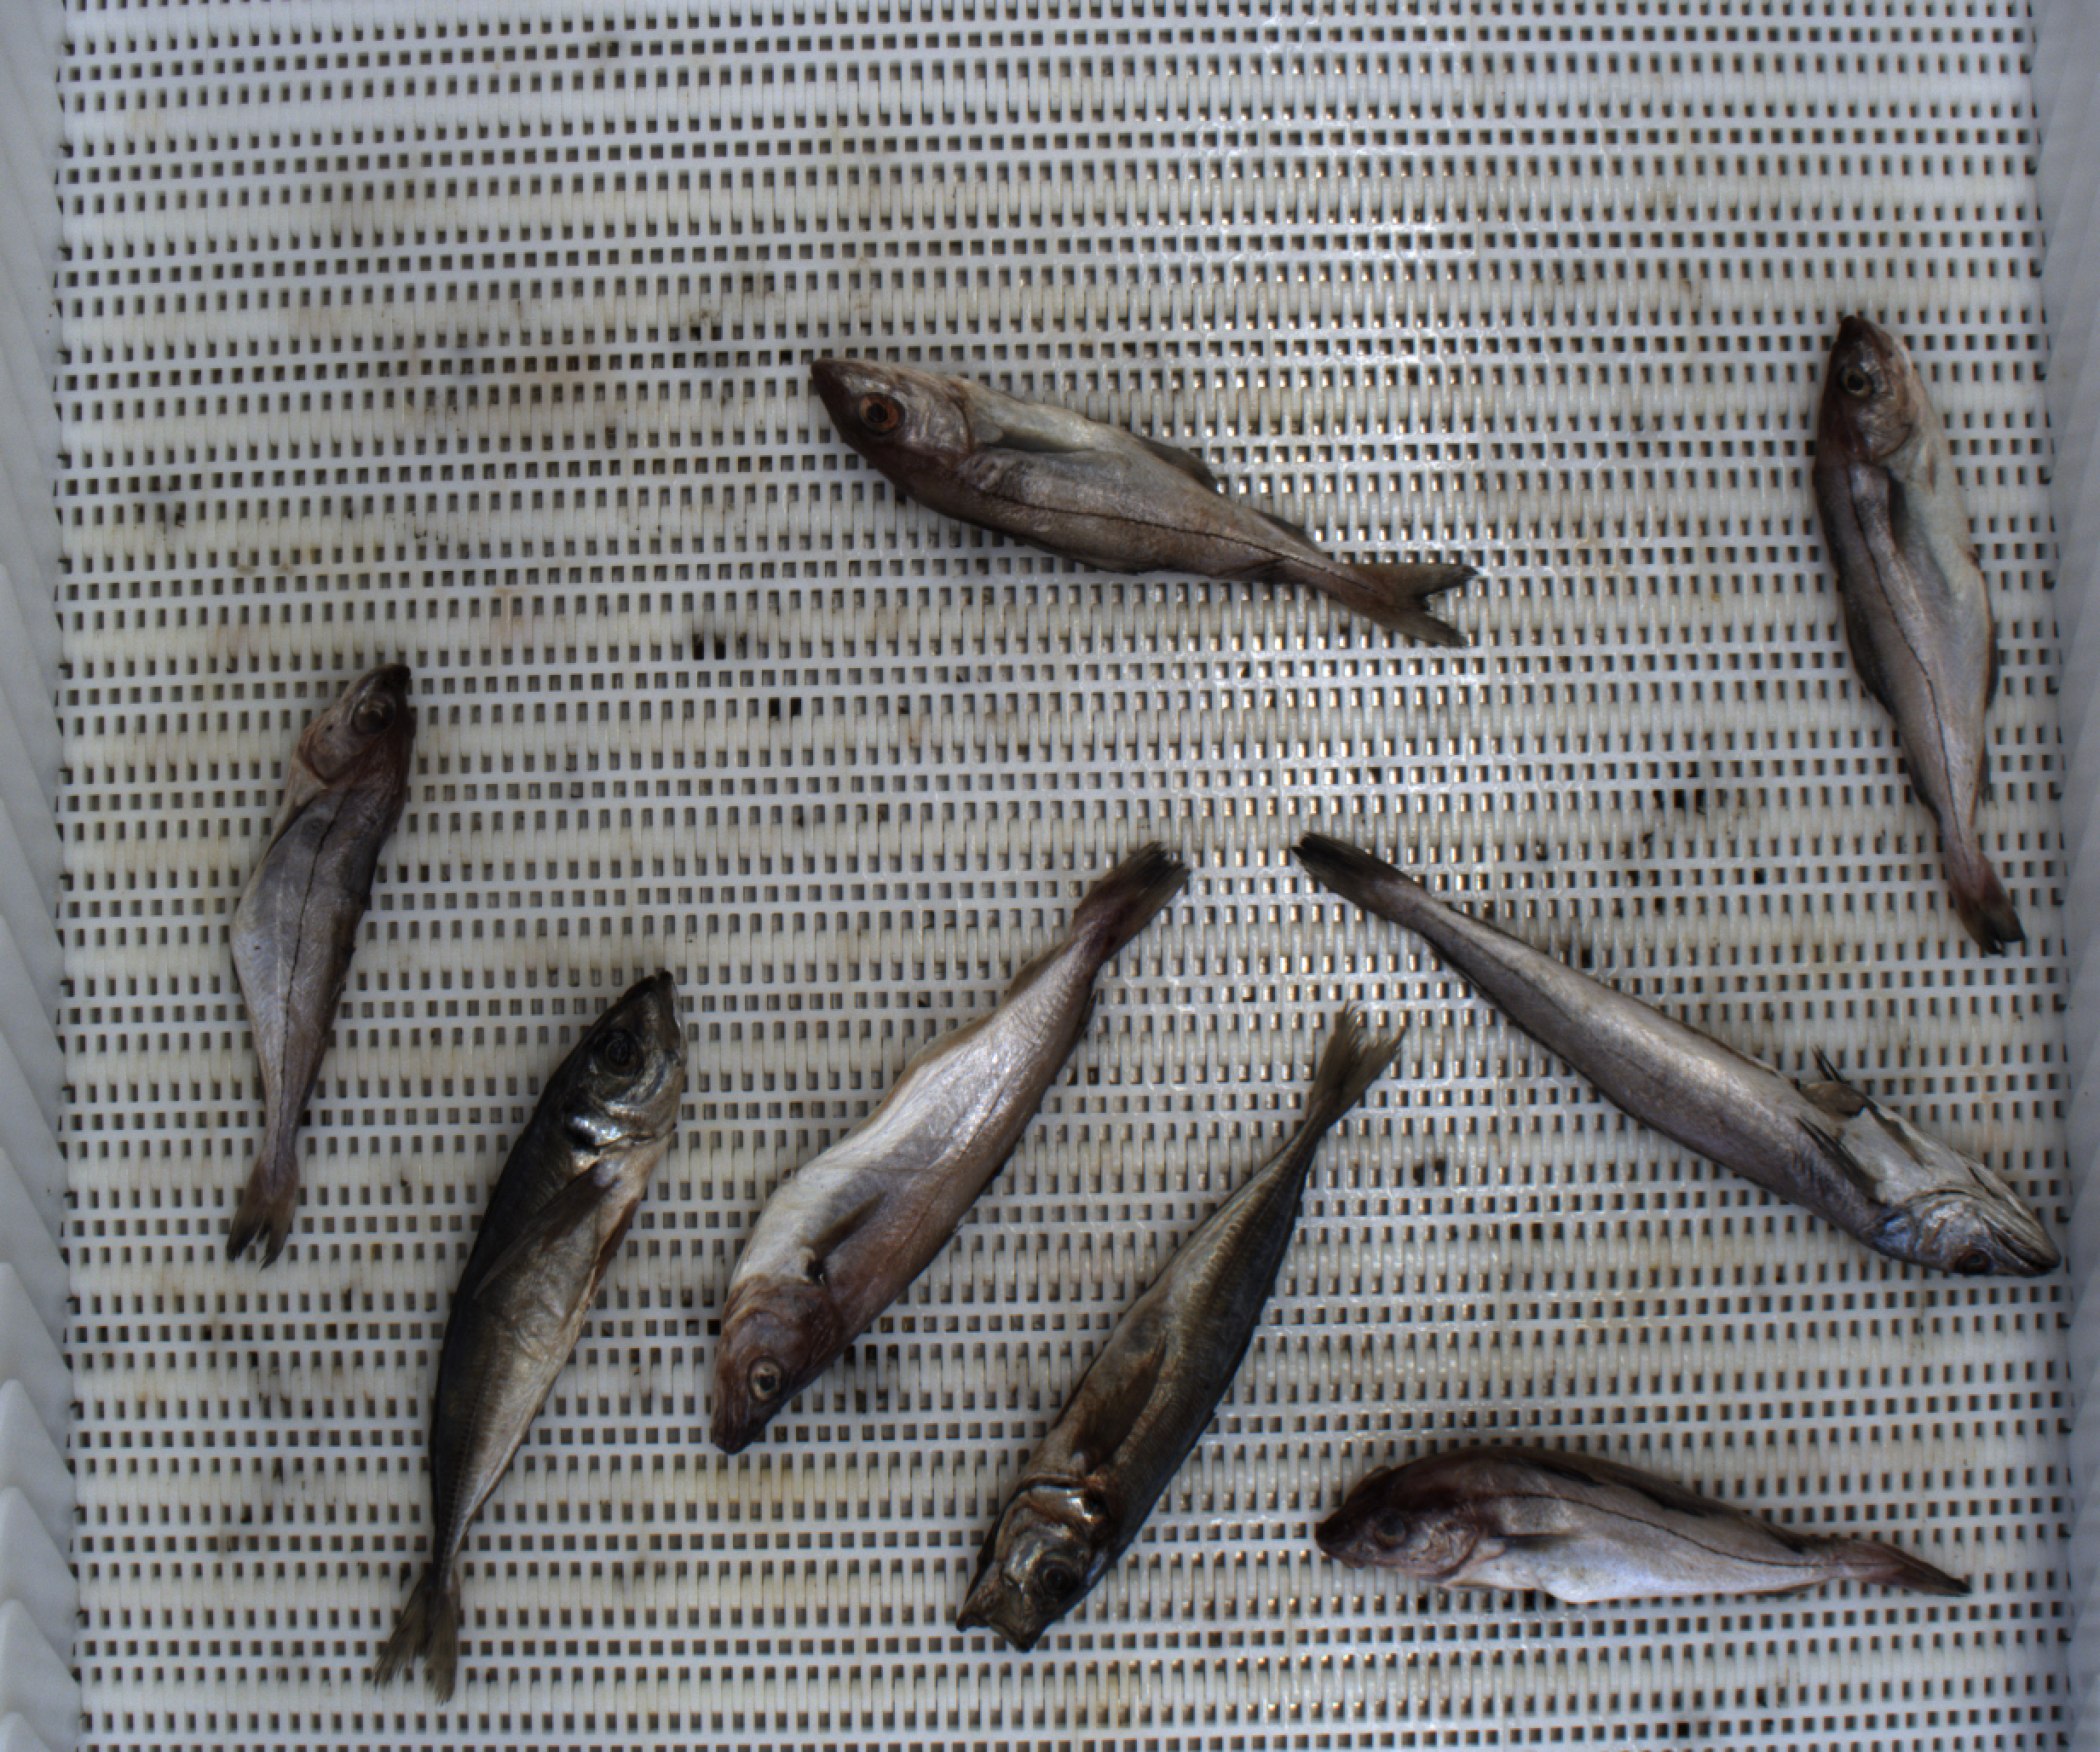
Total fish: 8
Cod: 0
Haddock: 4
Whiting: 1
Hake: 1
Horse mackerel: 2
Saithe: 0
Other: 0